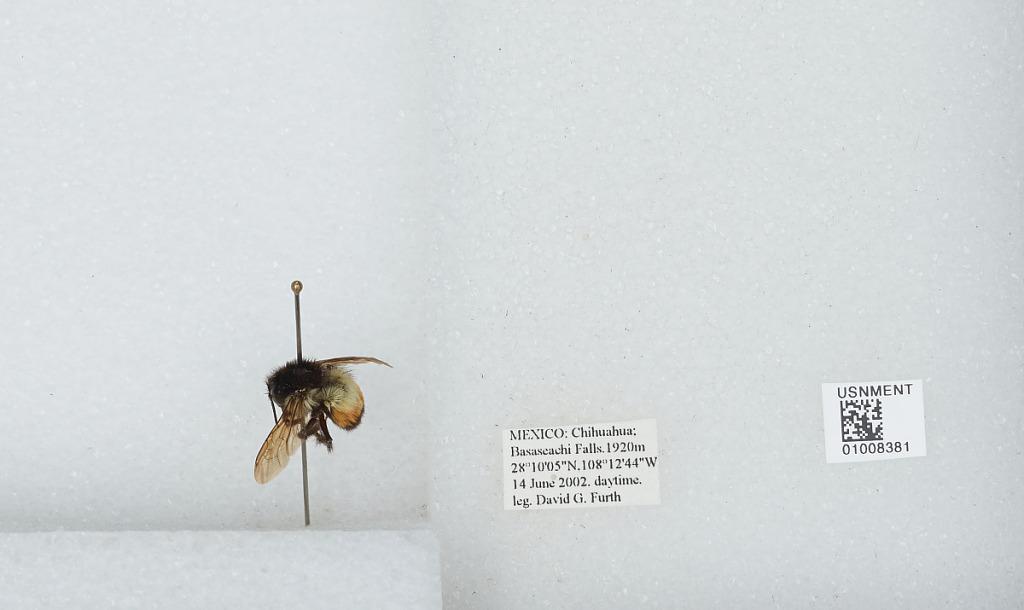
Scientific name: Bombus (Pyrobombus) ephippiatus (Say)
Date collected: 2002-6-14
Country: Mexico
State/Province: Chihuahua
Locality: Basaseachi Falls
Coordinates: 28.175, -108.213